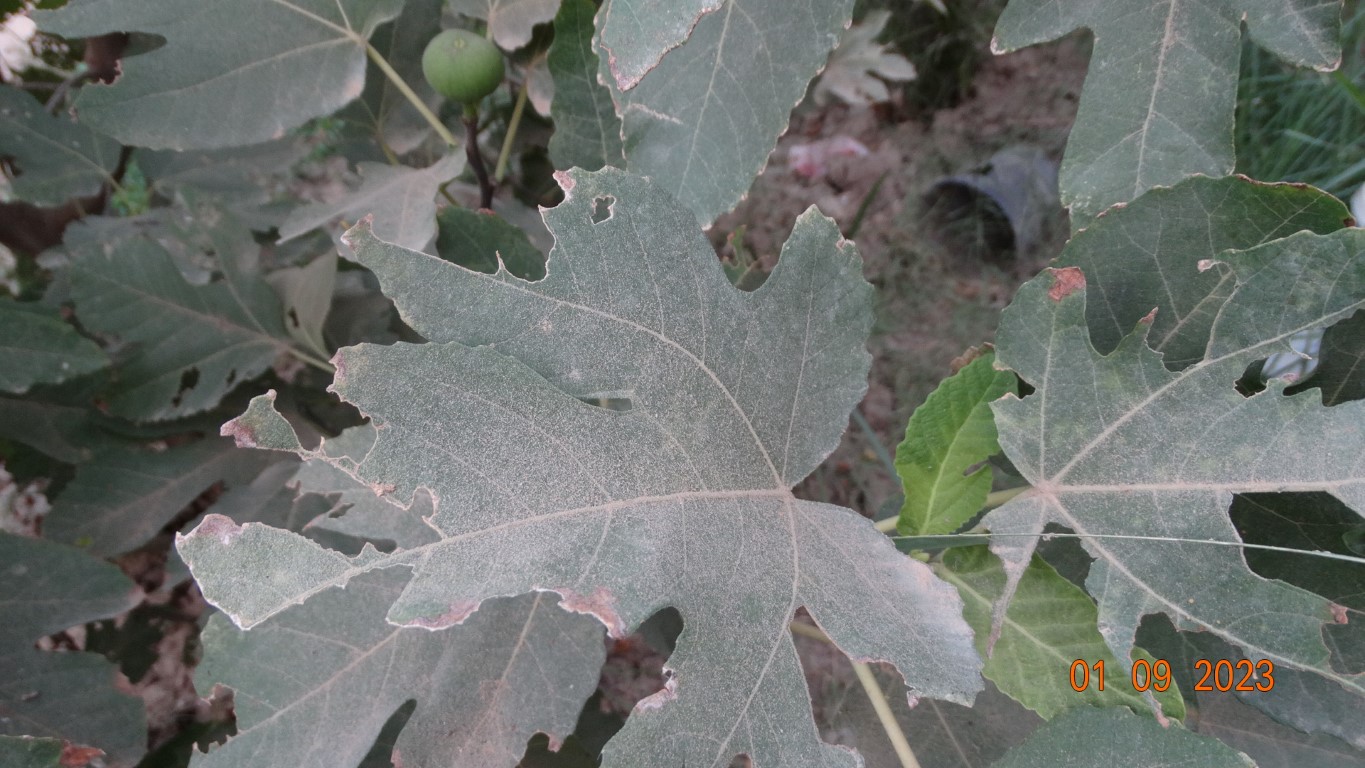
Label: infected